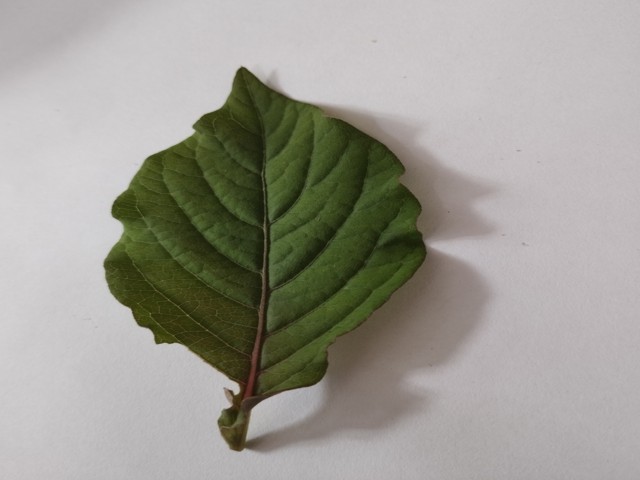
Plant: apang